Heavy Is the Head (Agents of S.H.I.E.L.D.)

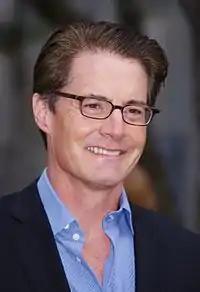
Kyle MacLachlan's appearance in the episode was greatly anticipated and, though brief, was received positively by critics.

James Hunt of "Den of Geek" thought that "the problem with this week's episode was that it was broadly the second part of last week's, rather than its own thing. As well as picking up seconds after that one finished, it also continued (and resolved) many of the plot threads it introduced, establishing the show's operating status quo in the final minutes. If it wasn't intended to be the back half of a feature-length episode, it does a very good impression of it." He called MacLachlan's appearance "The biggest moment of this episode", and felt that "it's tempting to say that his appearance was anticlimactic, but there's got to be more going on than we're shown, so I'm willing to reserve judgement." Eric Goldman of "IGN" scored the episode an 8.5 out of 10 and praised the development of the Hunter and Mack characters, feeling that "Hunter especially was given some good material, as we learned of his military-turned-mercenary background [and] we got to understand more about Mac being a mechanic ... asked to do a job he's not quite qualified for and who's confident enough to admit that." Goldman felt that the episode "continued to show off an improved series, boasting better pacing and a stronger overall tone", and praised the single-scene appearance of MacLachlan. Alan Sepinwall of HitFix stated that "The show hasn't reached peak capacity yet, but right now we're in the introductory phase in terms of story arcs and characters, and "Heavy Is the Head" did a fine job at that, particularly on the character end, while also offering up more cool Absorbing Man action." He praised the character development, especially the changes to those from the first season, but criticized the focus on non-character related story arcs, saying "The one lesson I had hoped the creative team had learned from last year is that character arcs are a lot more interesting when they're about who the characters are rather than what they are."